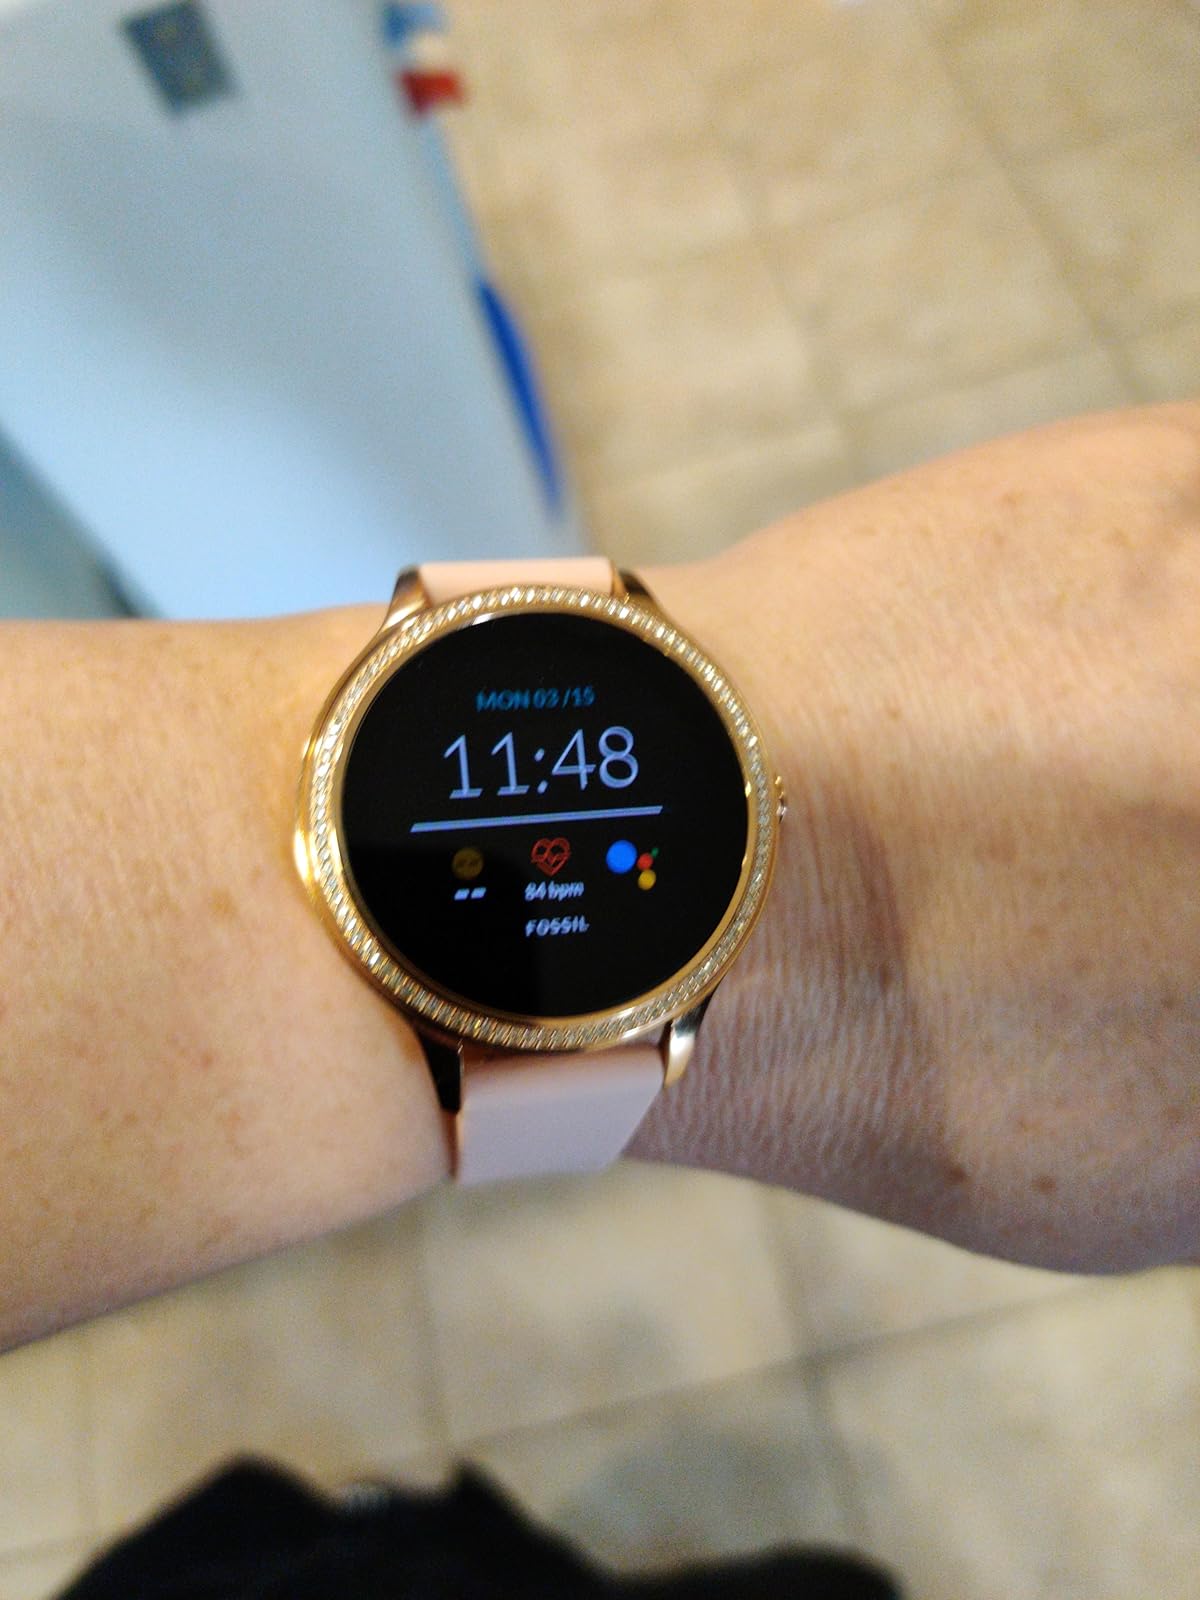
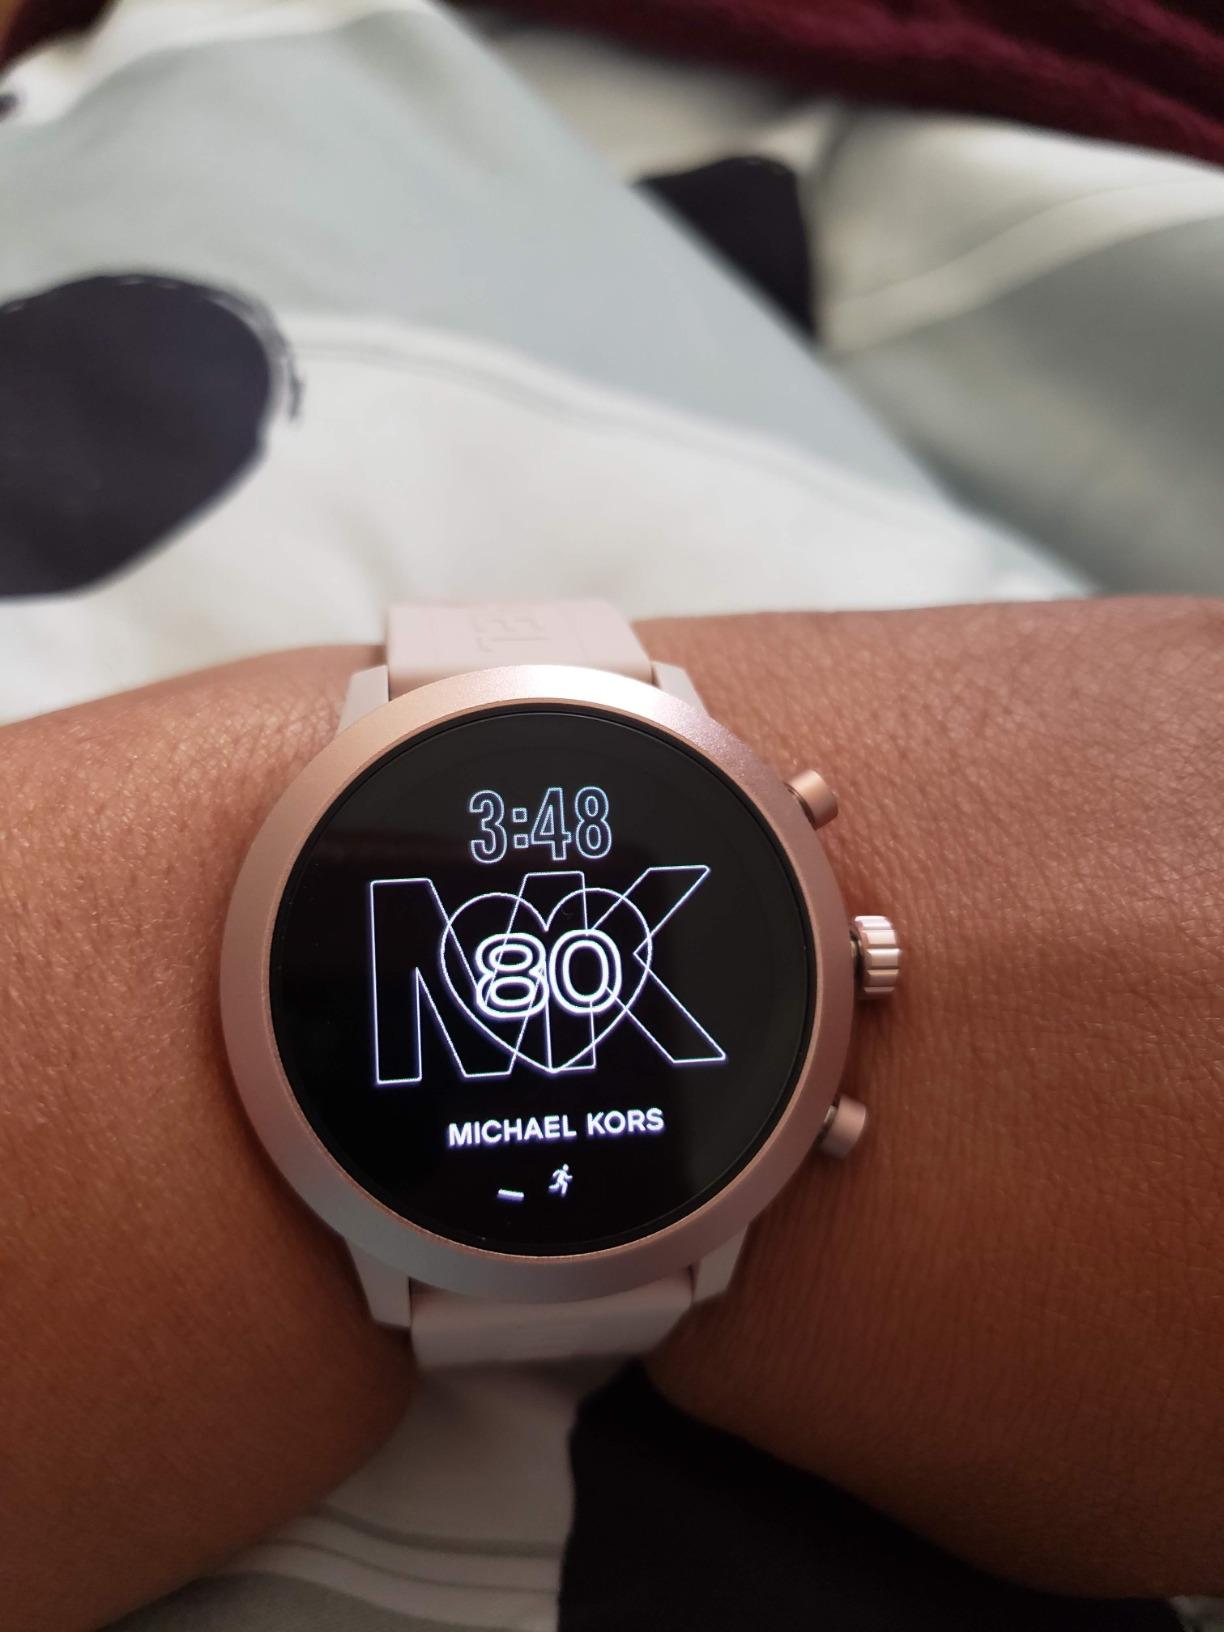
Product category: smartwatch
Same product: no